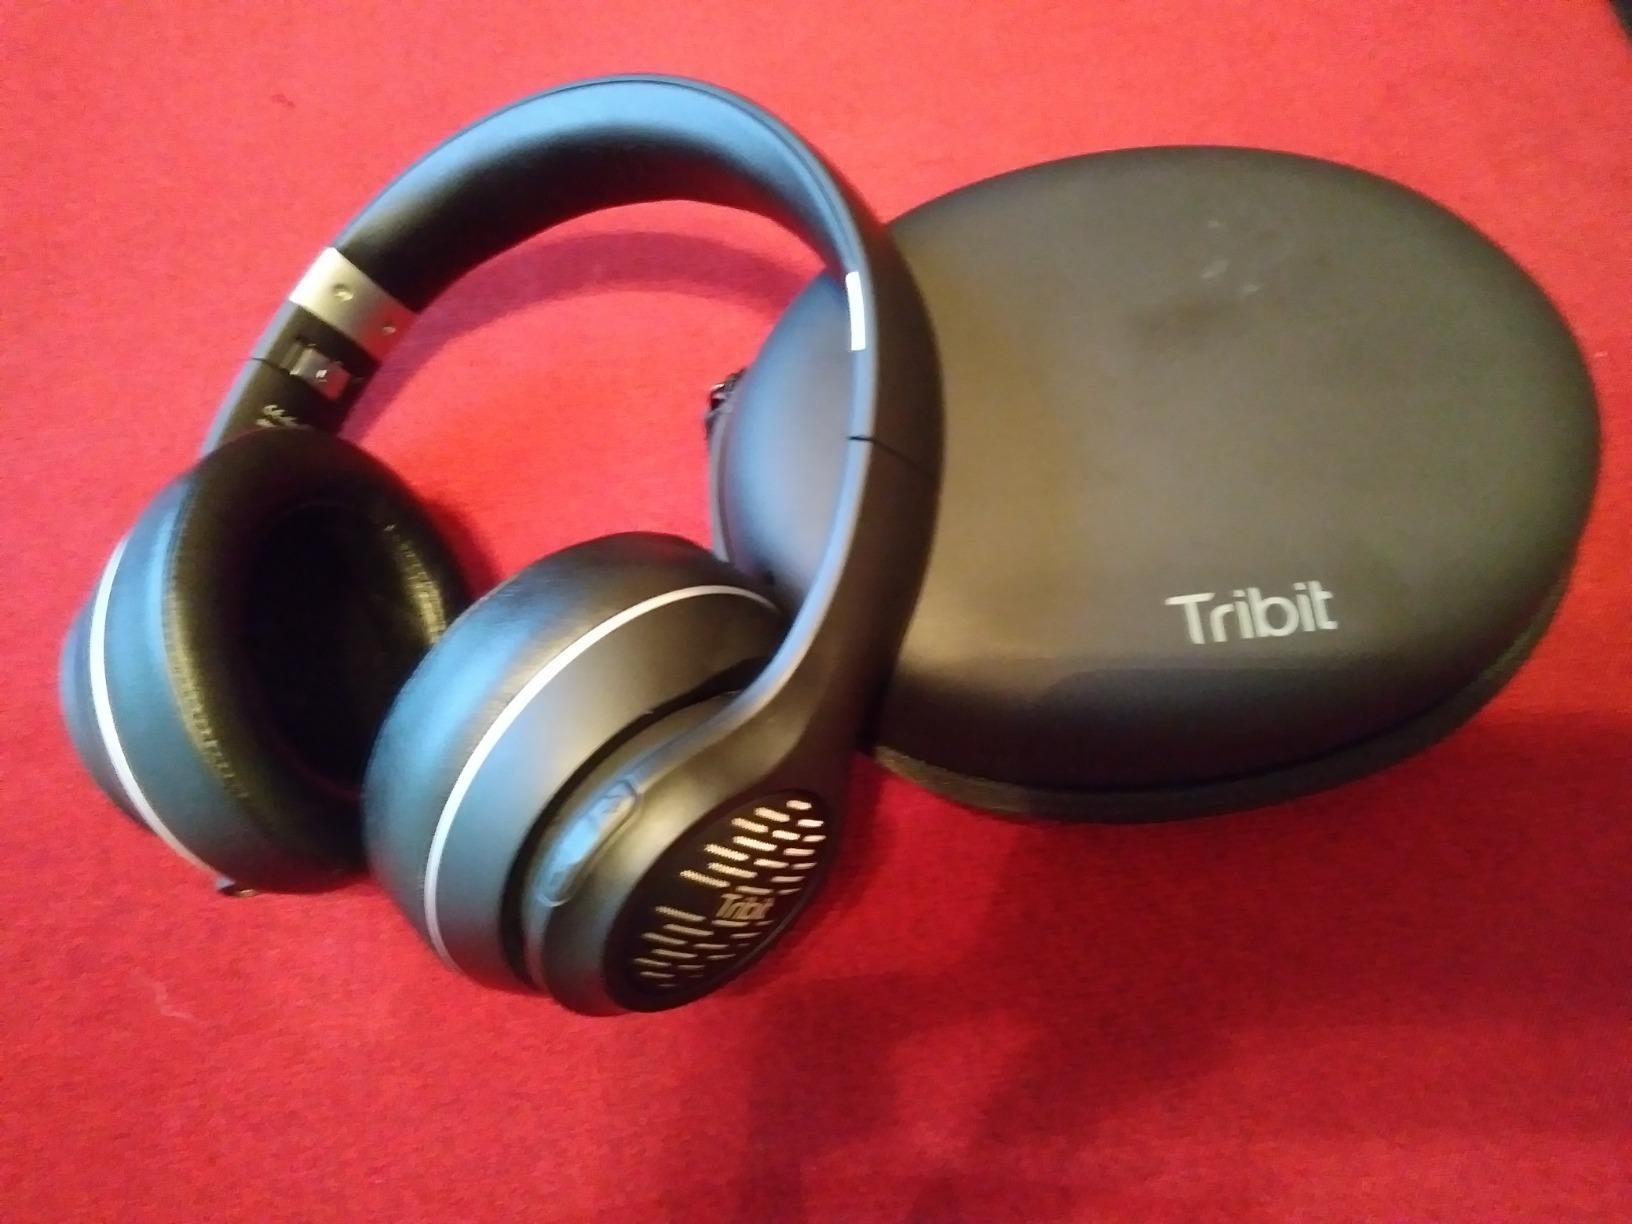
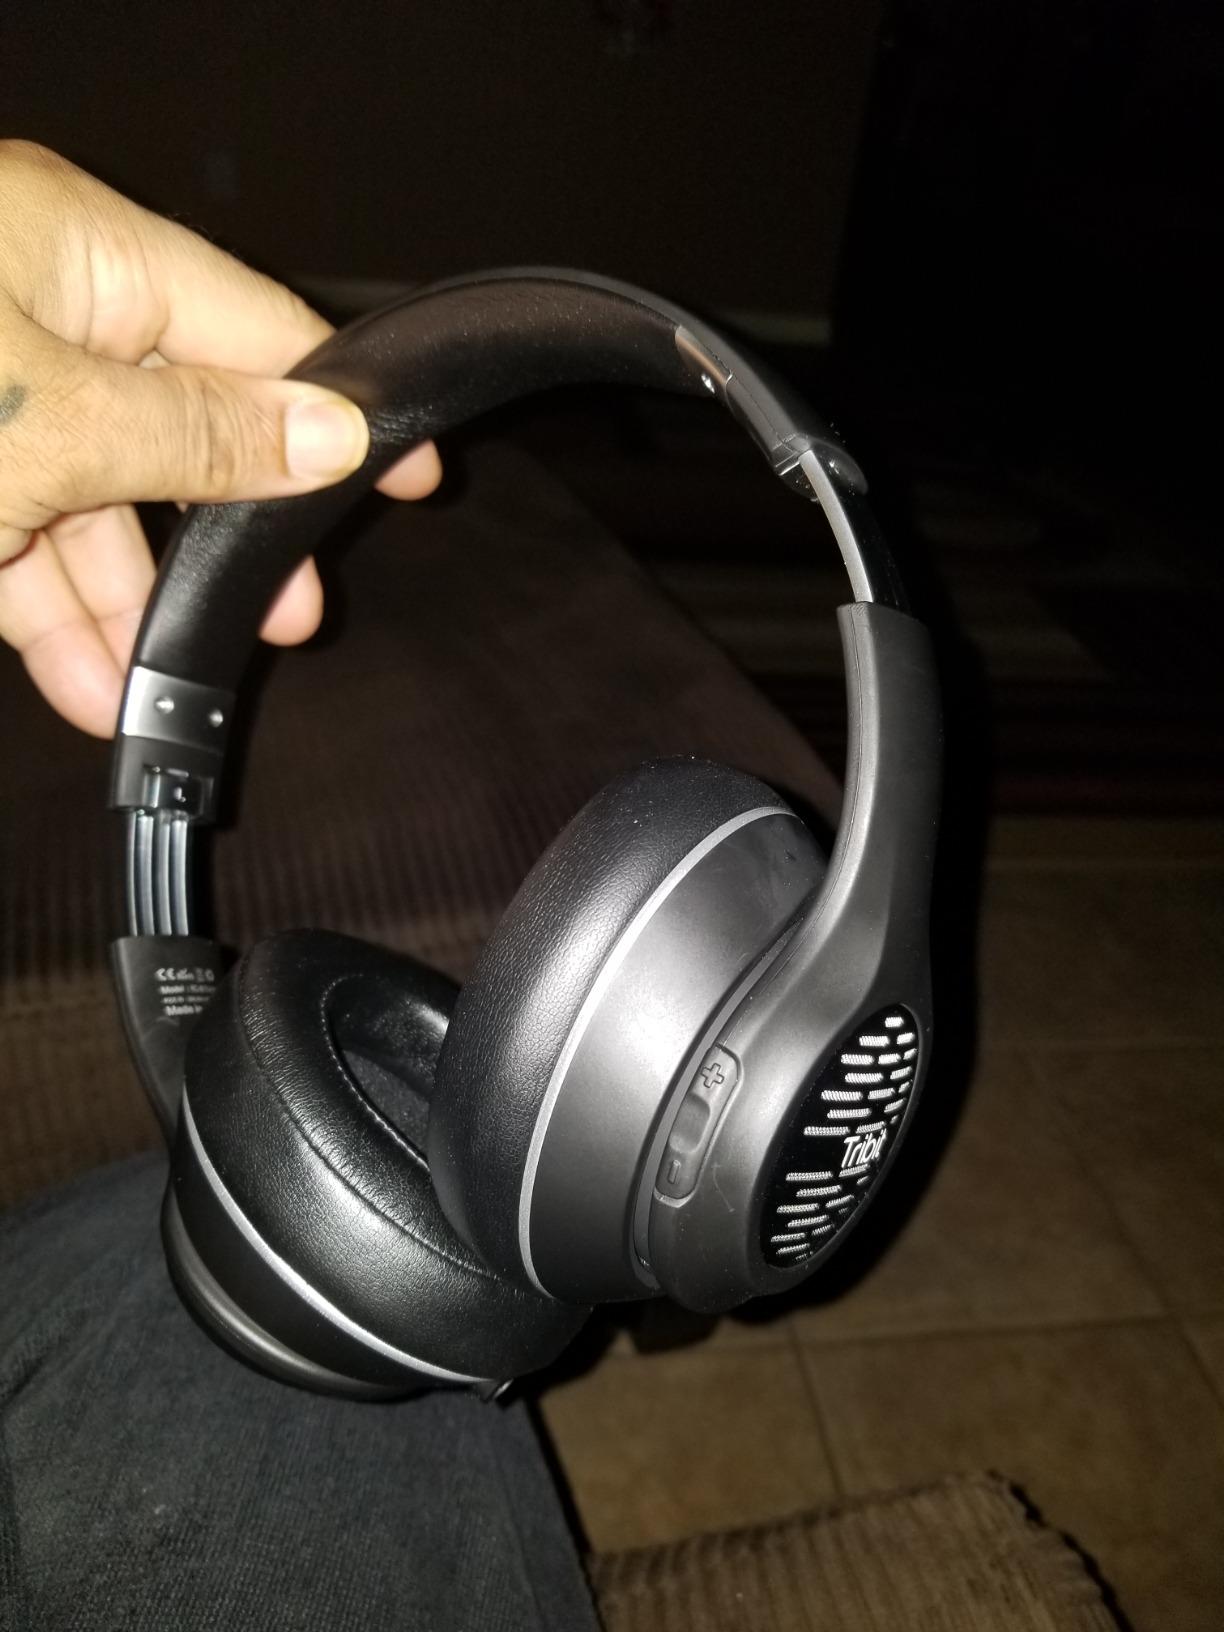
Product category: headphones
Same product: yes